Postage stamps and postal history of Abu Dhabi

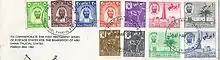
The first stamps of Abu Dhabi issued in 1964 depicting the Ruler at the time, Sheikh Shakhbout bin Zayed Al Nahyan

Despite the introduction of these definitives, the British agency stamps remained valid in both Abu Dhabi and Das Island until the end of 1966 when they were withdrawn.